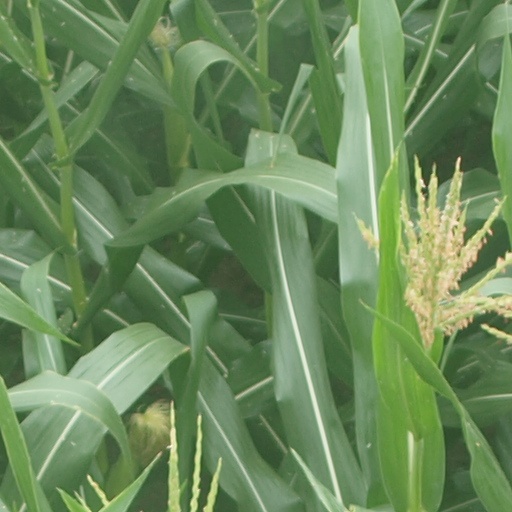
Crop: maize; corn